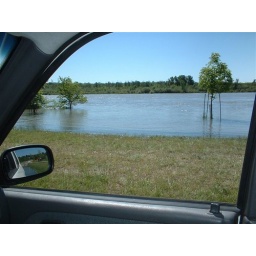
you can see just how high the water is, I've never seen these trees under water.